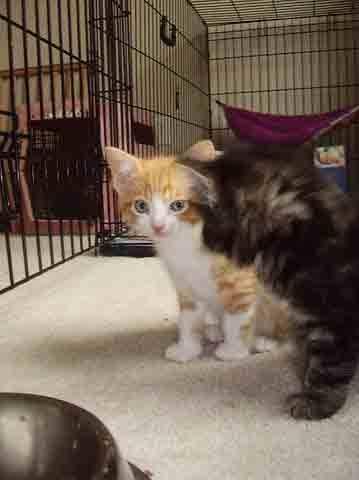
cat